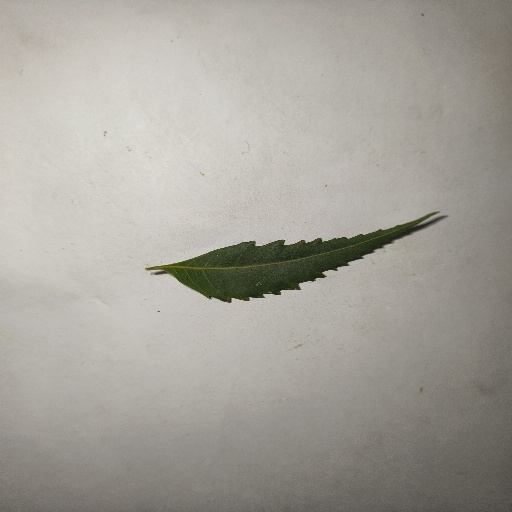
Species: Neem
Leaf condition: Healthy Leaf